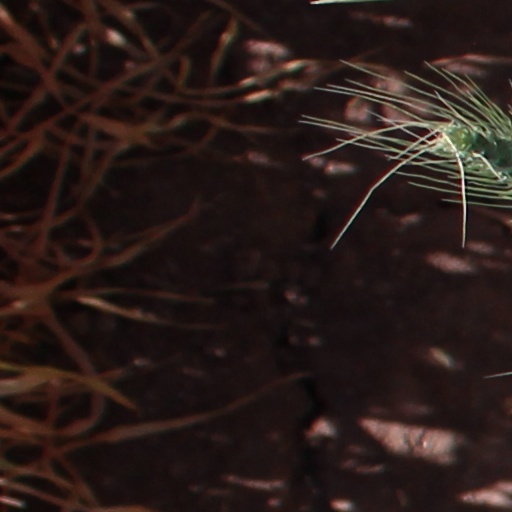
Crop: wheat